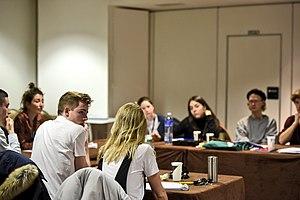
Délibération du Jury au Festival FIPADOC
Le Festival International de Programmes Audiovisuels Documentaires de Biarritz est un festival de télévision qui s'est tenu chaque année de 1987 à 2018 en tant que FIPA à Biarritz, en France.